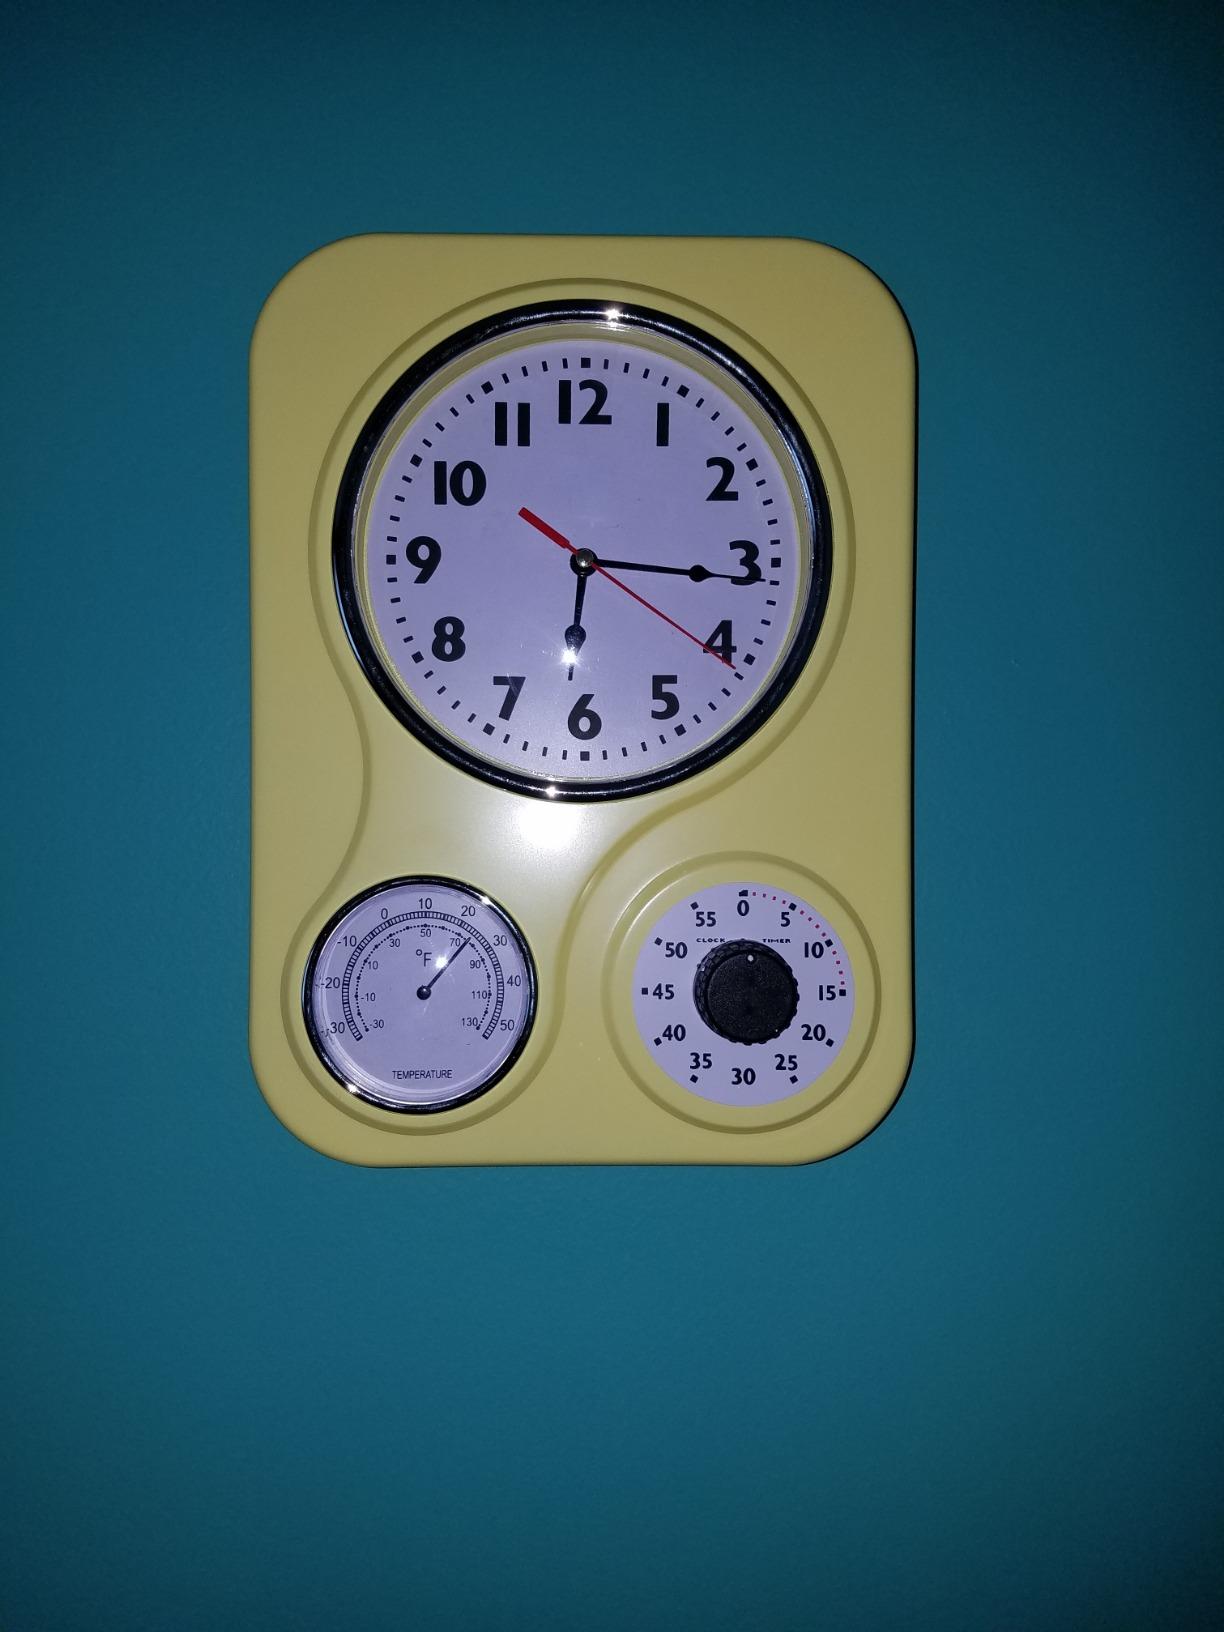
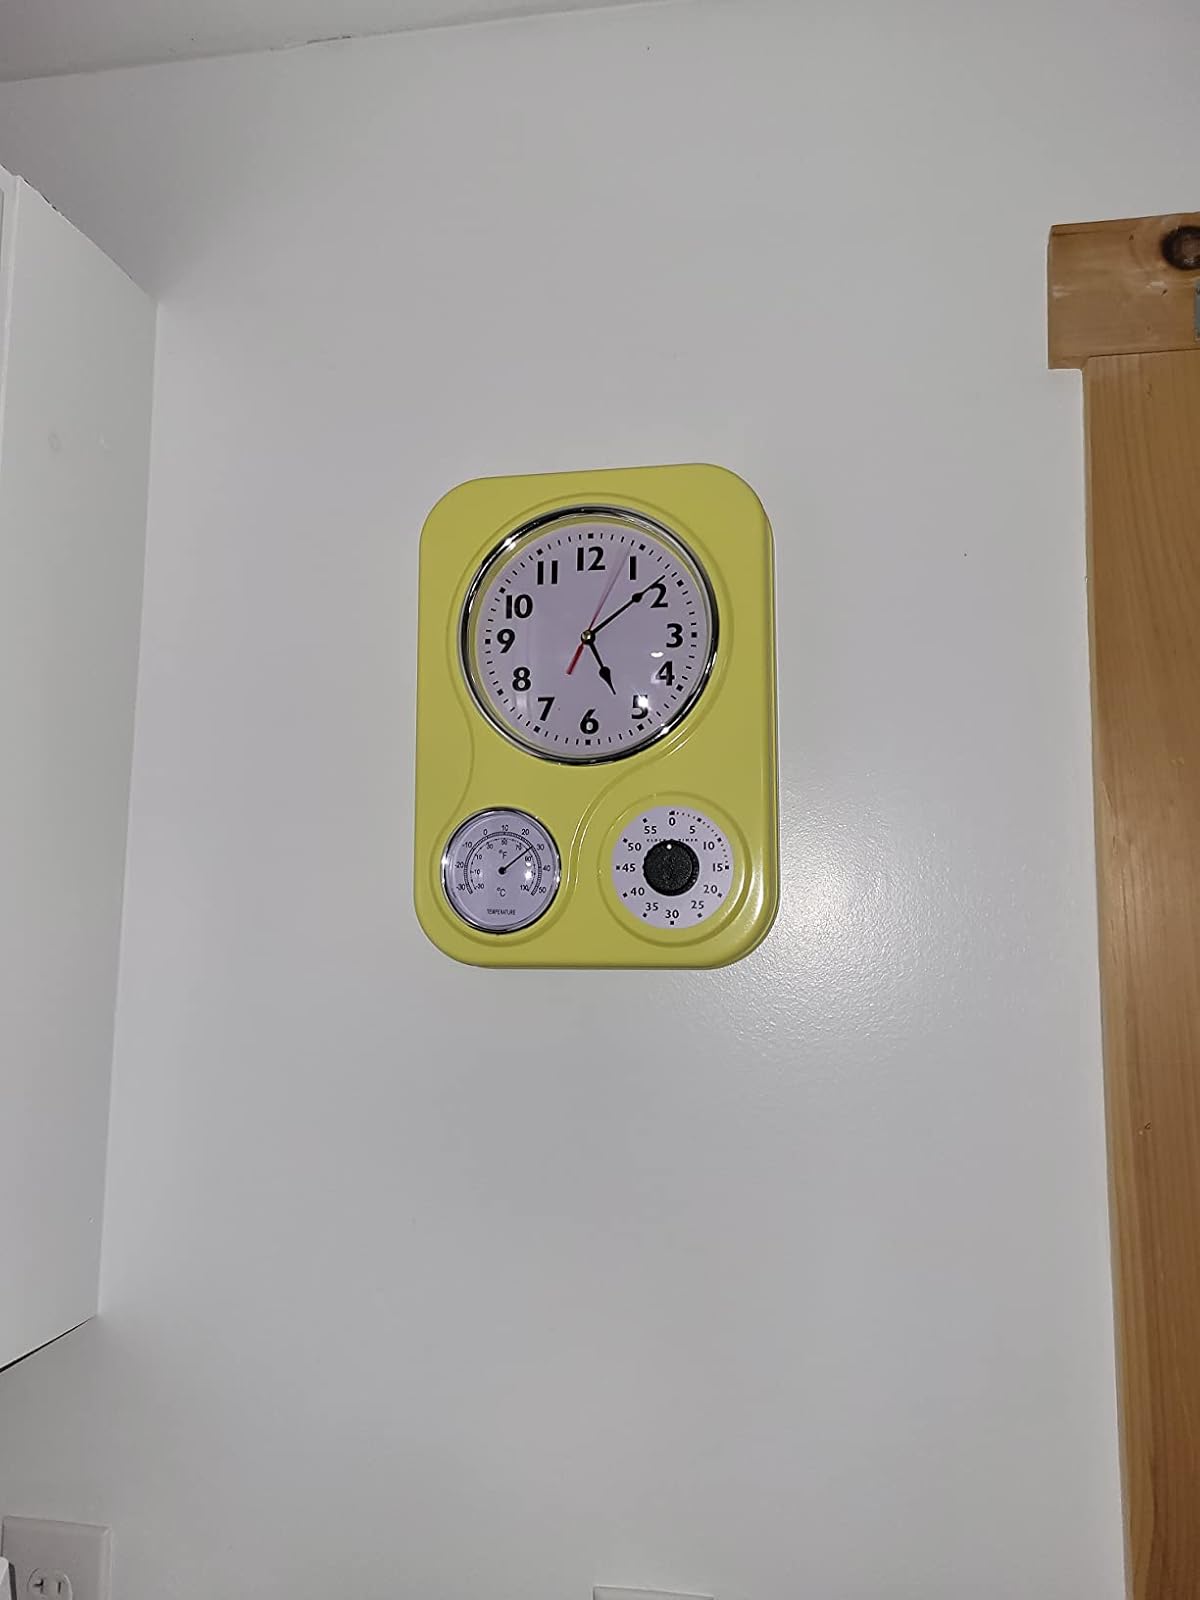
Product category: clock
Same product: yes